Raymond College

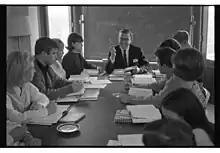
Raymond College class

Raymond College was funded by the donation of property by Mr. and Mrs. Walter Raymond, which was sold to fund the college. The first Provost of Raymond College was Provost Warren Bryan Martin. Provost Martin brought the perspective that President Burns had most wanted for the school, emphasizing the importance of the liberal arts and the preparation of the whole student for a fulfilling, engaged life. The first class of students arrived in the fall of 1962.